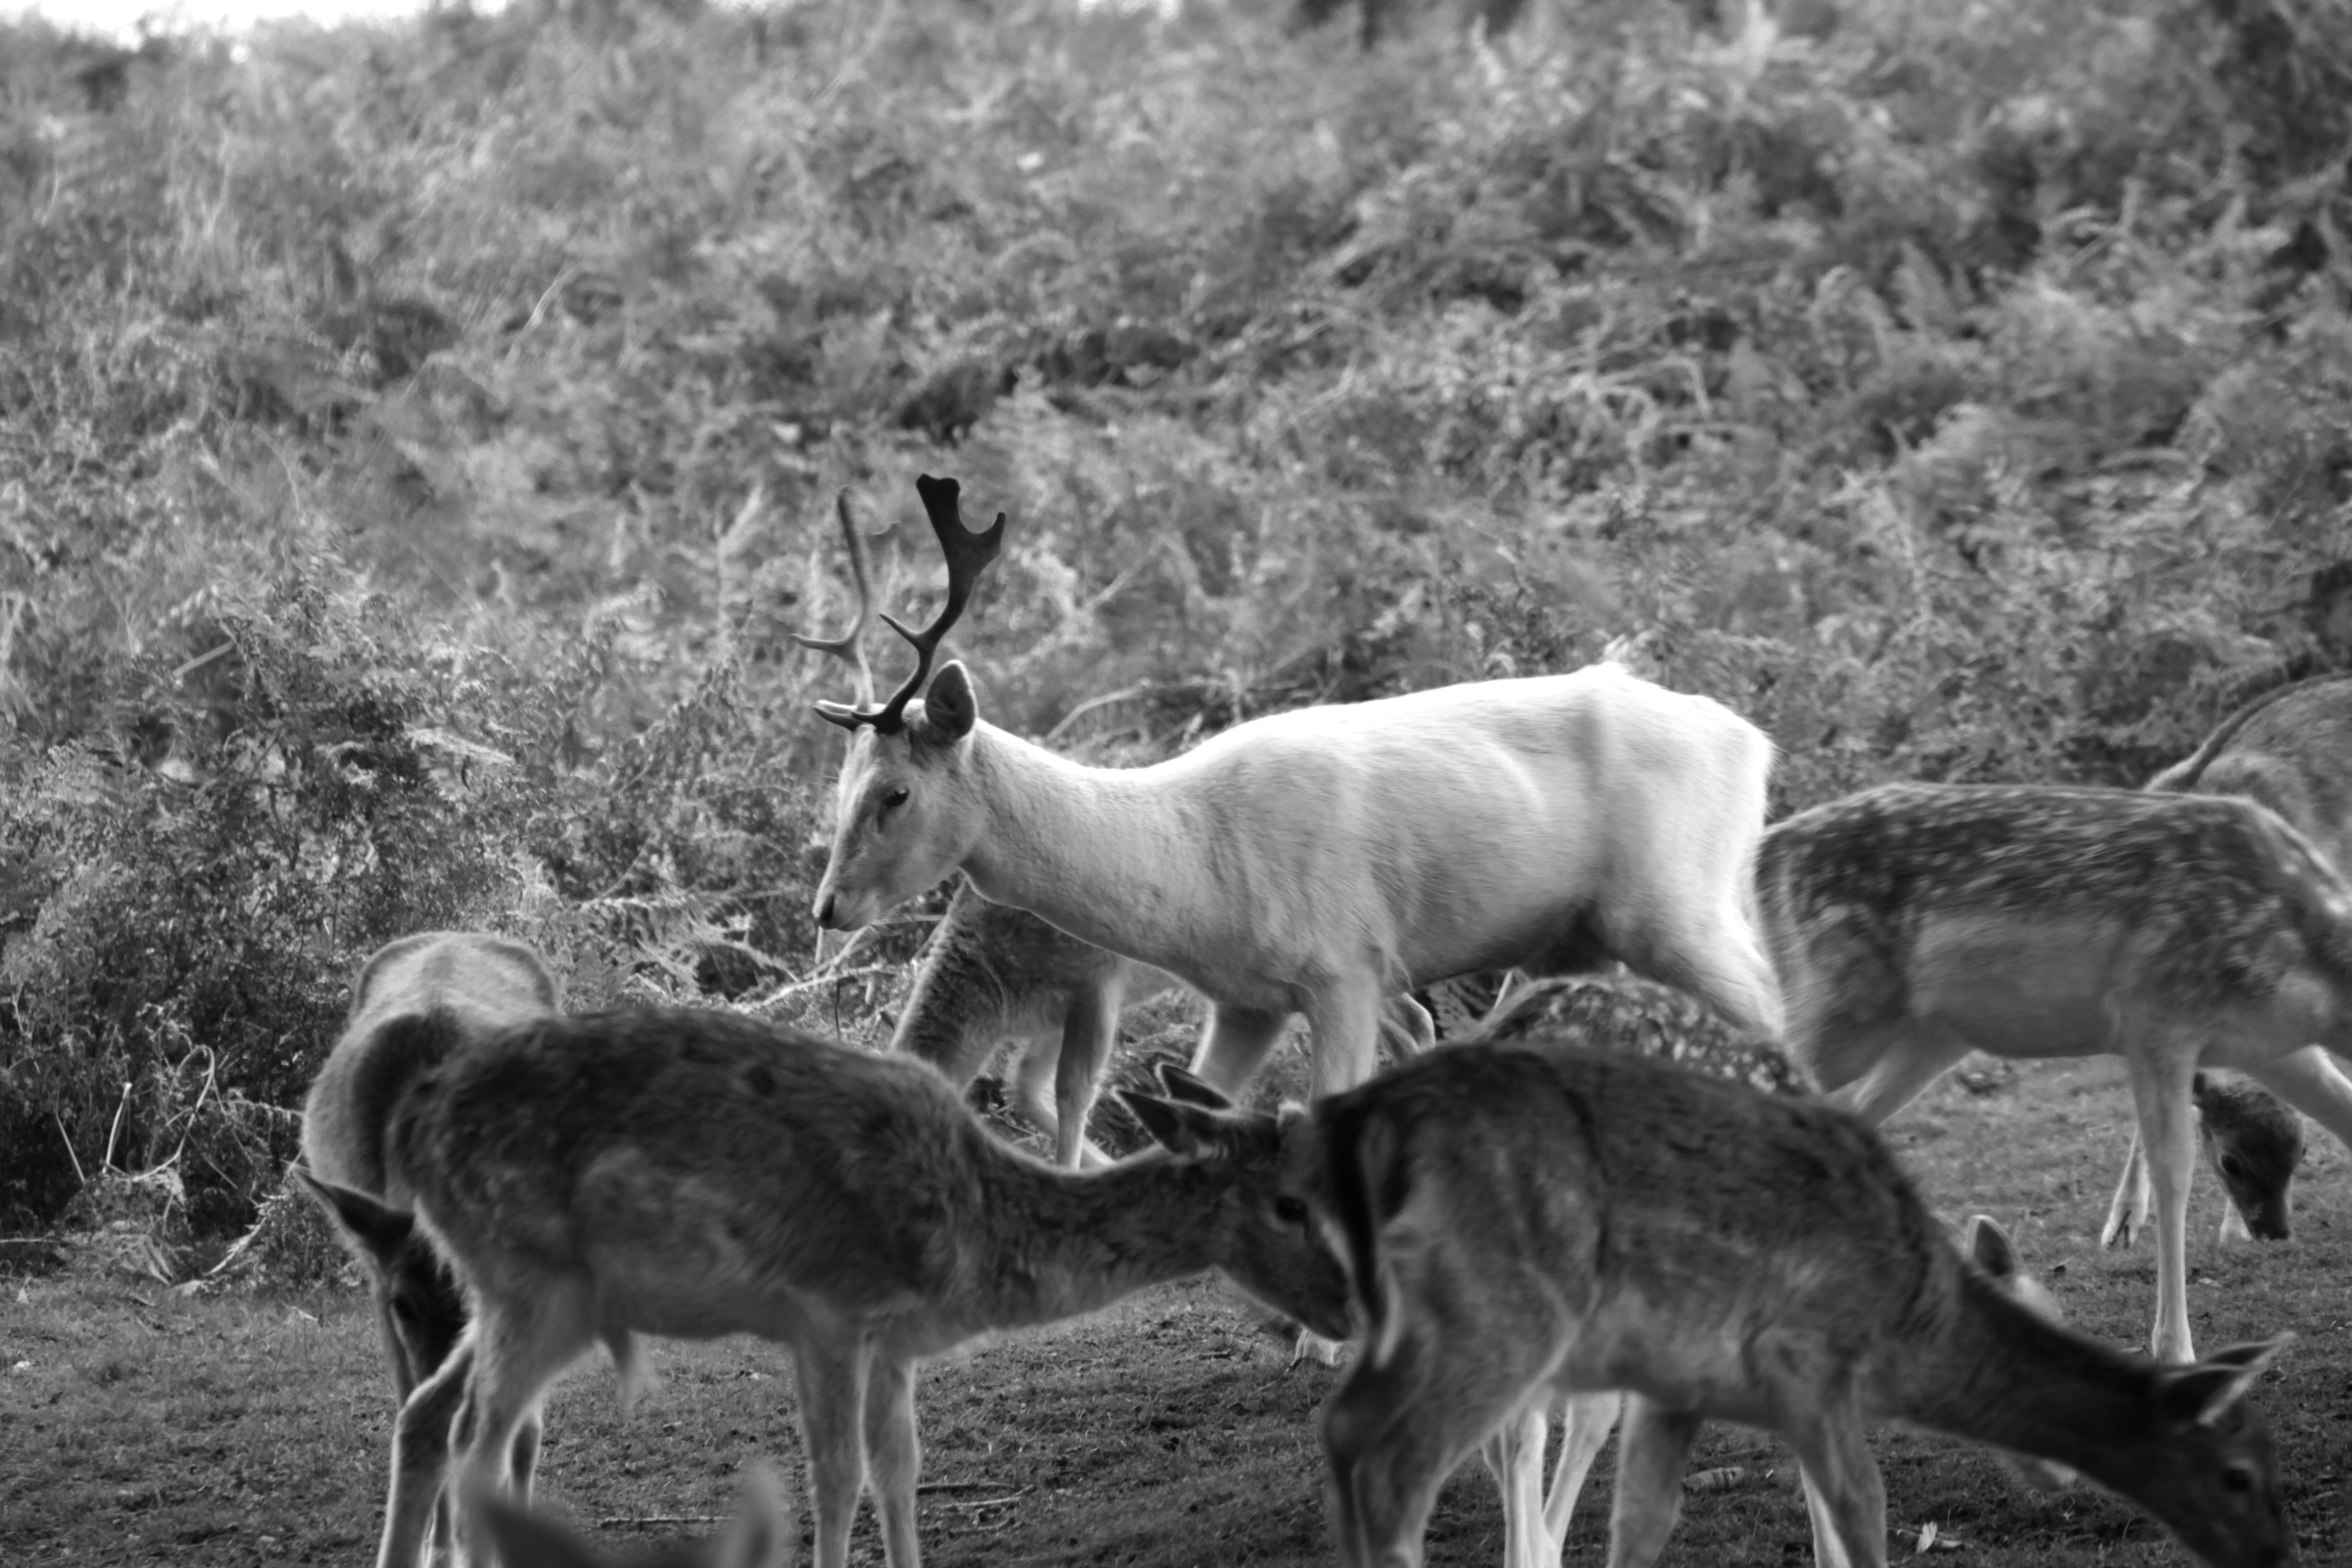
black and white, white, animal, wildlife, wild, deer, herd, mammal, black, monochrome, fauna, antelope, antler, vertebrate, white tailed deer, monochrome photography